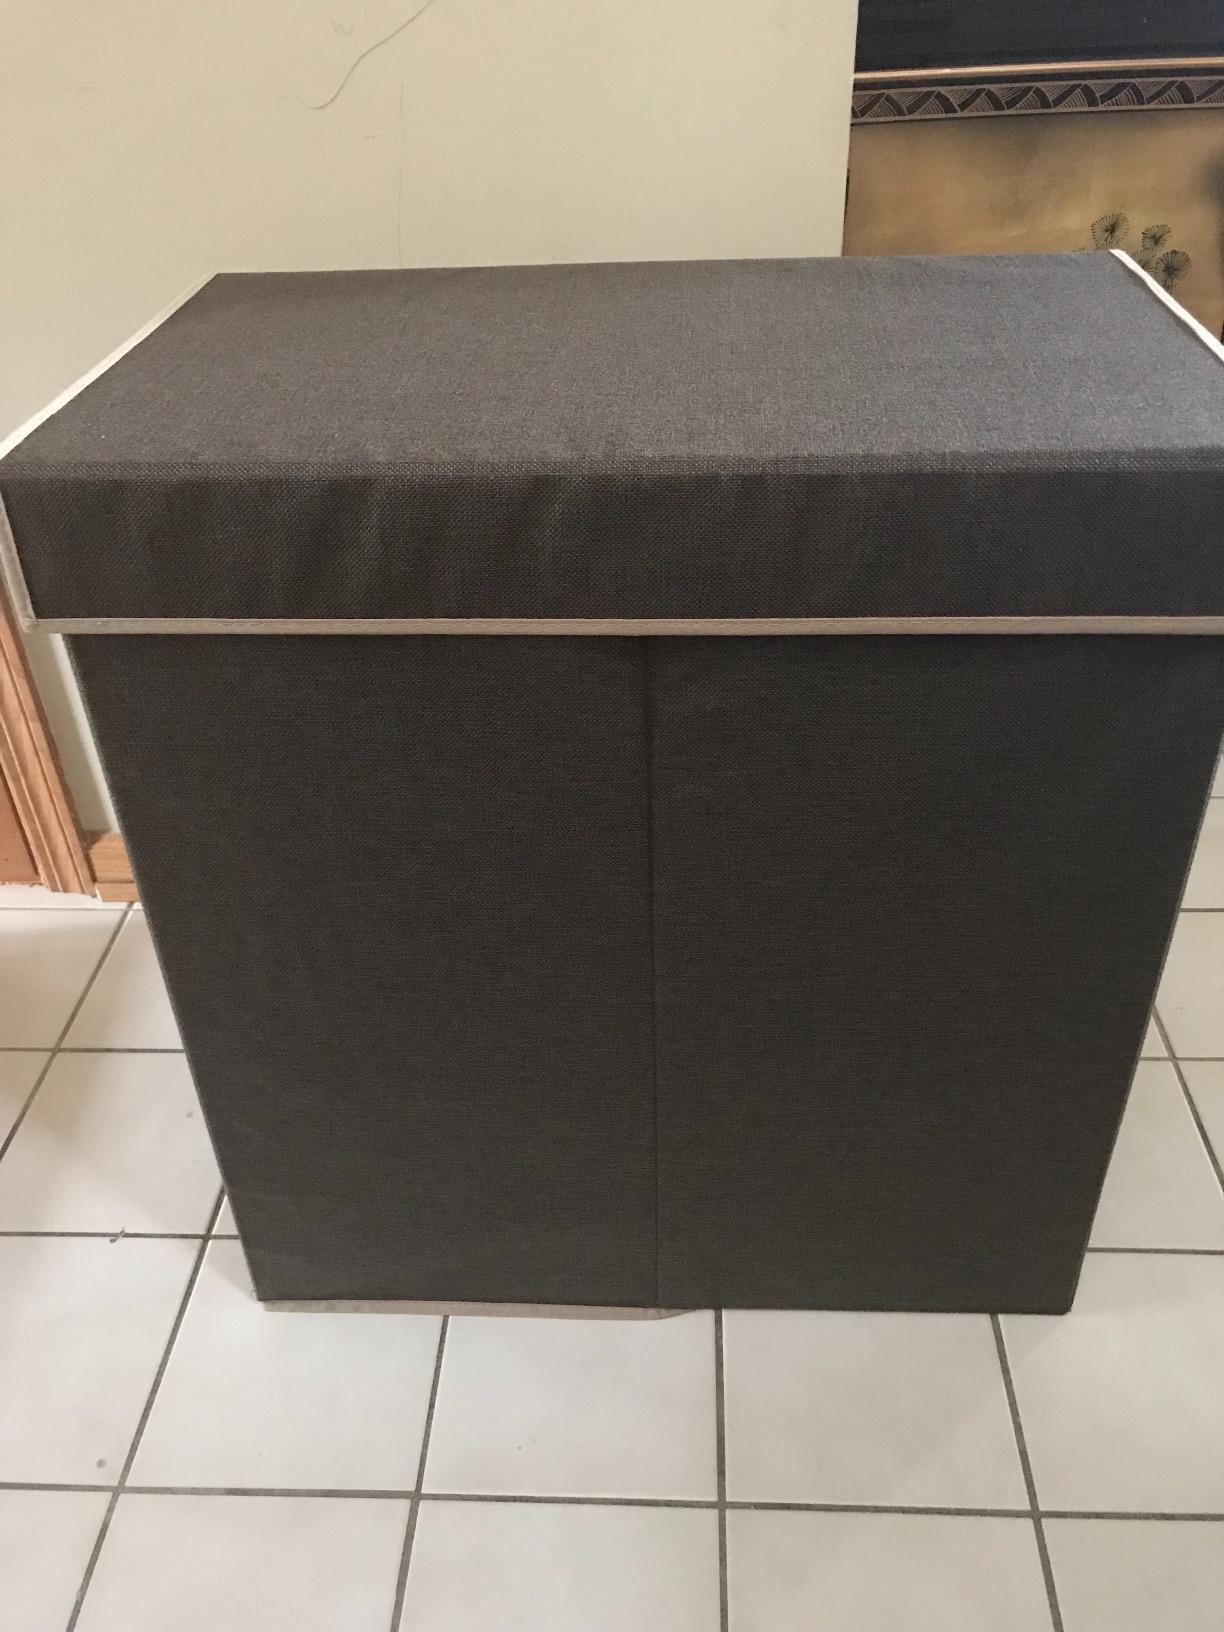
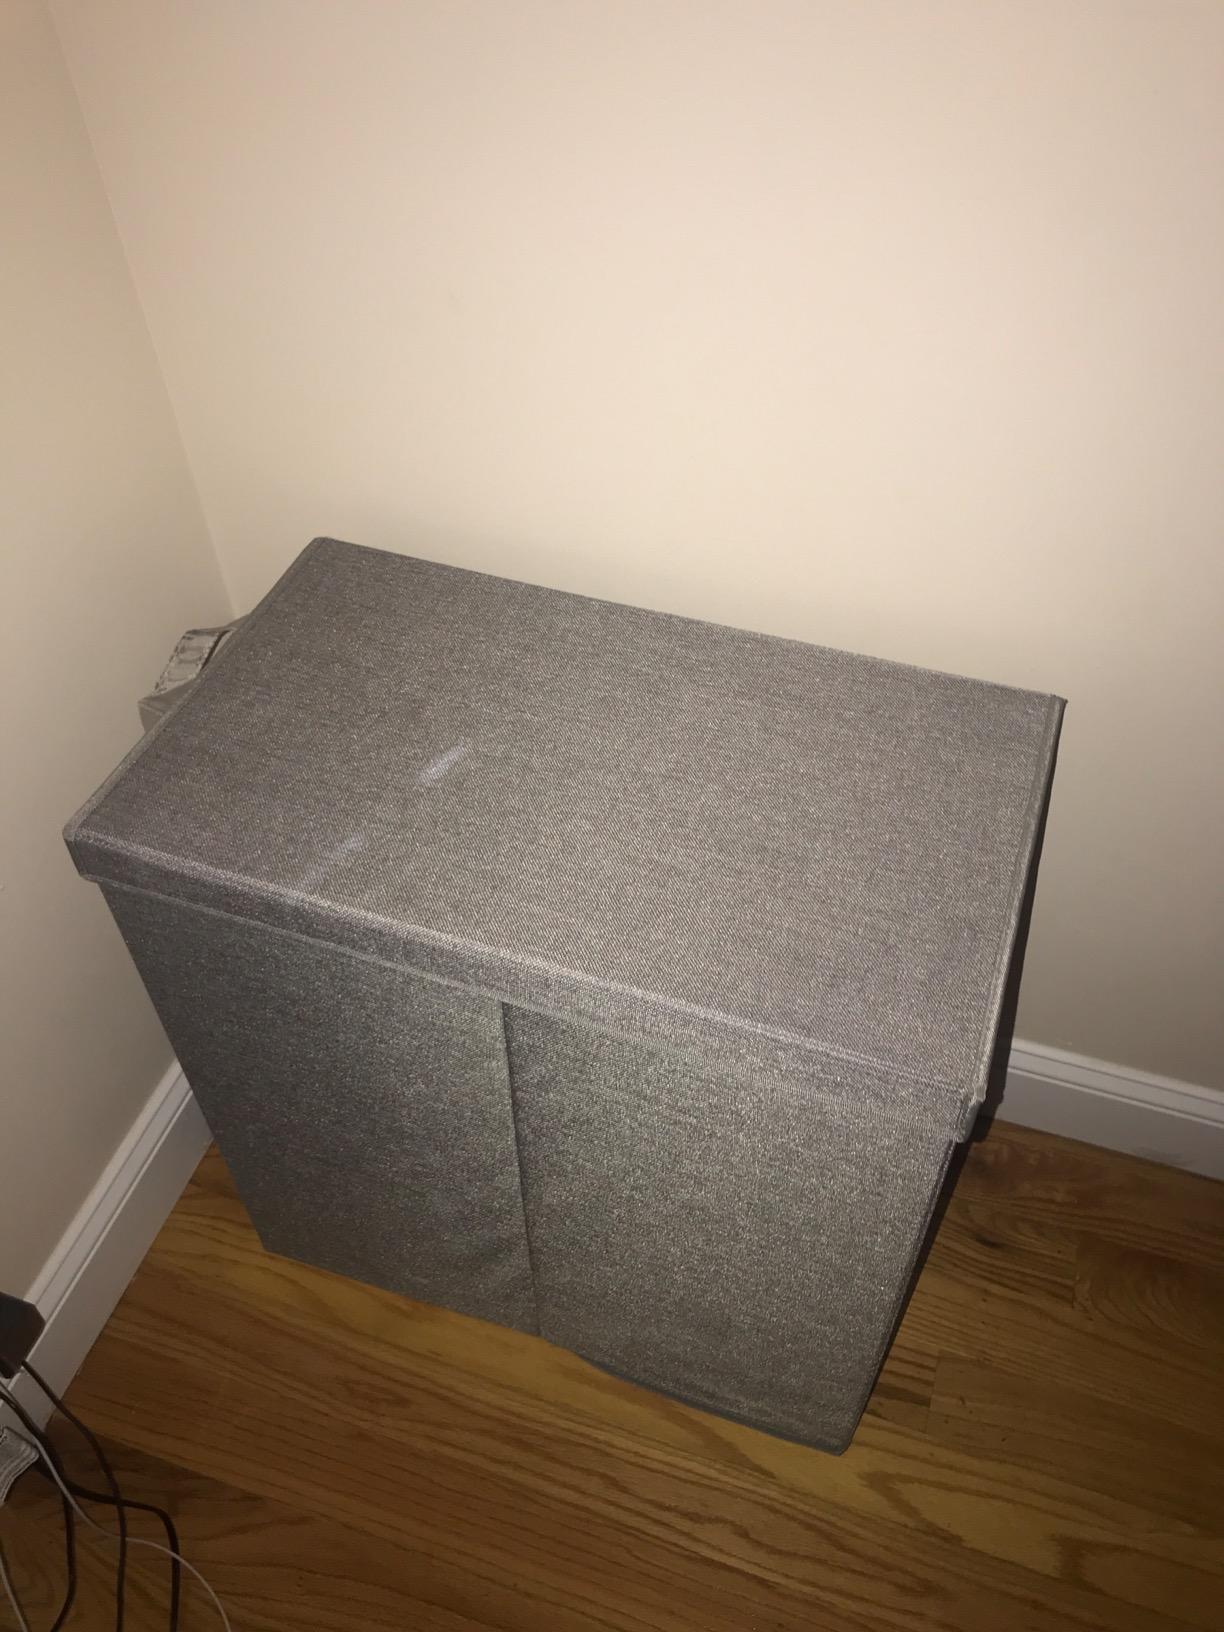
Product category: items_hamper
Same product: no